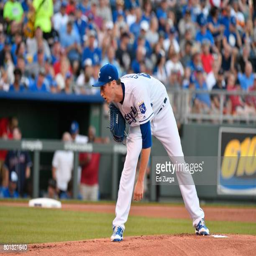
person throw against sports team